FC Karpaty Lviv

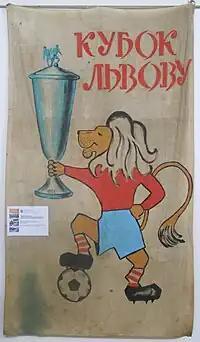
The banner "The Cup for Lviv!"

On 17 August 1969, Karpaty became the first (and the only) club in the USSR football history to win the USSR Cup while playing in the Soviet First League. The road to the cup was no less exciting as the final itself. On the way there the Lions were challenged by such Soviet heavy-weights as Ararat Yerevan and Chornomorets Odesa. The quarterfinal round matched them with Trud Voronezh that in the prior round had eliminated Spartak Moscow. After a narrow victory over Voronezh, Karpaty faced Mykolaiv's Shipbuilders. The game was perceived by the Lvivians as the chance to avenge the previous year's loss to the Mykolaivans, which cost them a ticket to the Soviet Premiership. A score of 2–0 was enough to secure a trip to Moscow.